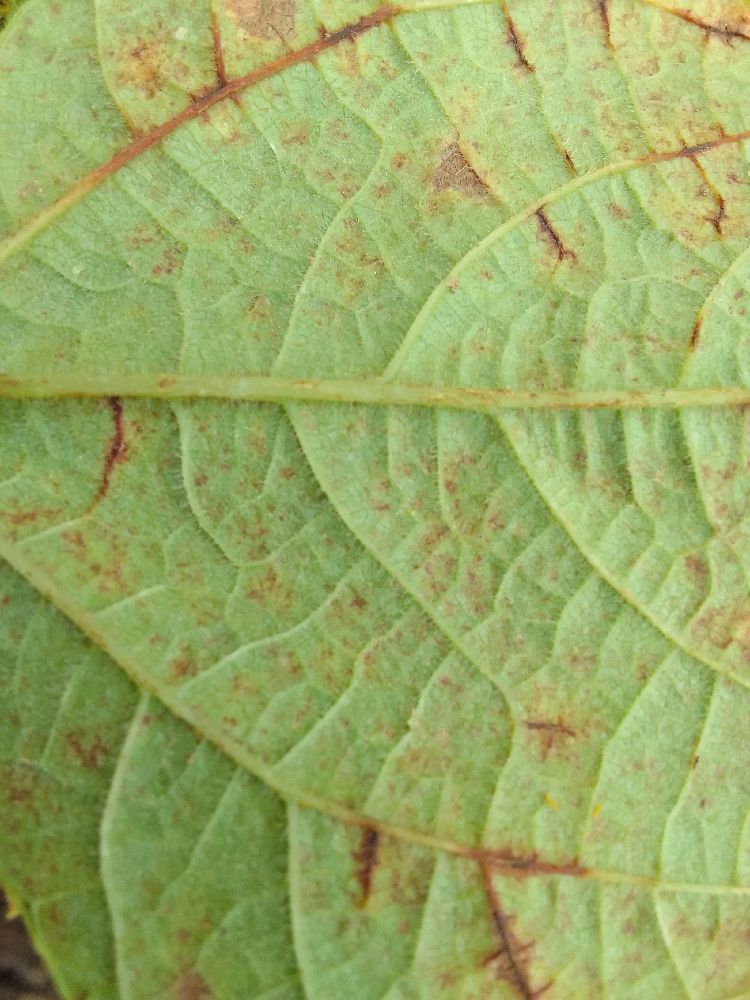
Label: anthracnose